Costco

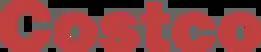

Costco Wholesale Corporation, doing business as Costco, is an American multinational corporation which operates a chain of membership-only big-box warehouse club retail stores. As of 2021, Costco is the third-largest retailer in the world, and as of August 2024, Costco is the world's largest retailer of beef, poultry, organic produce, and wine, with just under a third of American consumers regularly shopping at Costco warehouses. Costco is ranked 11th on the "Fortune" 500 rankings of the largest United States corporations by total revenue, as of 2024.